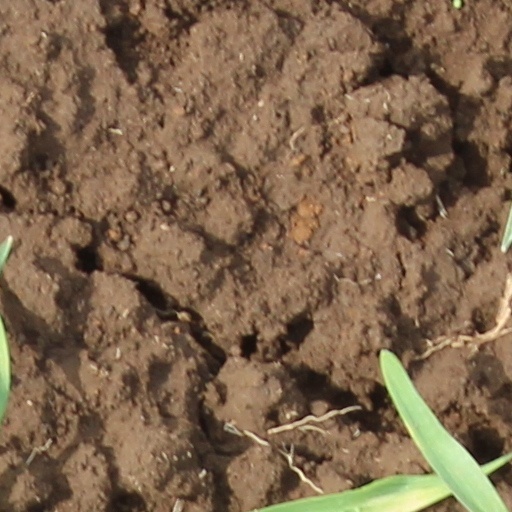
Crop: wheat